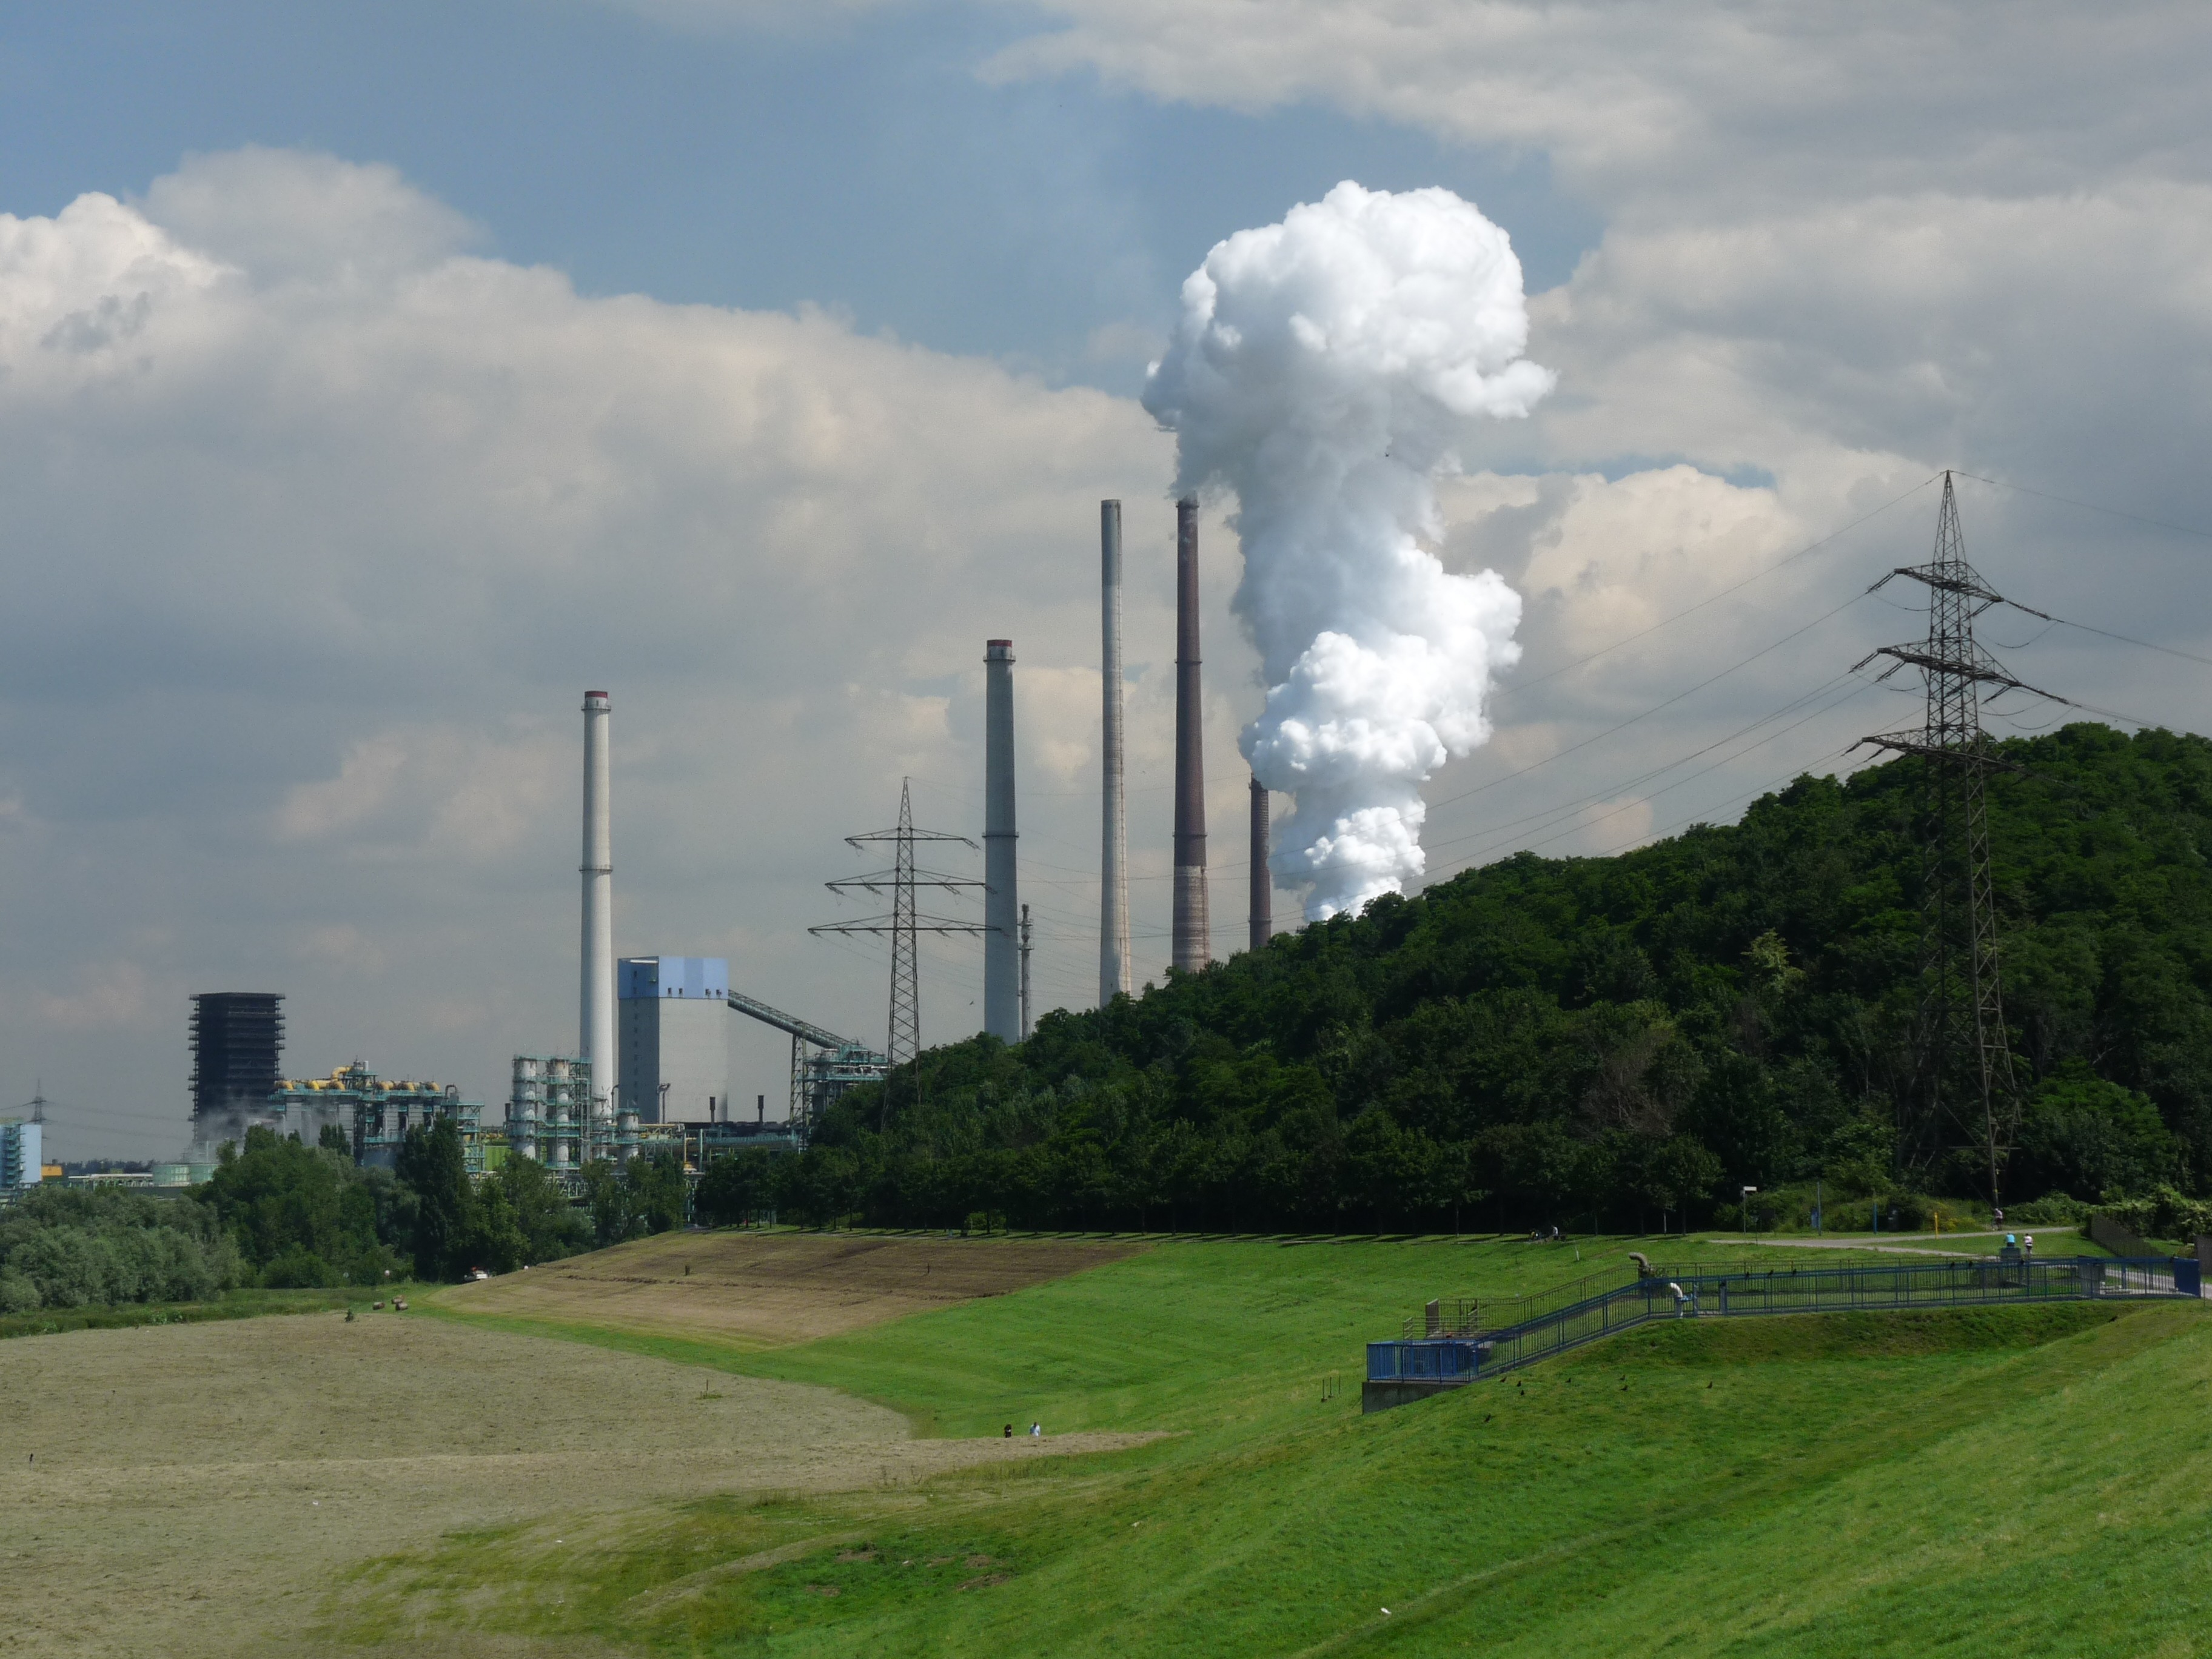
cloud, meadow, wind, smoke, power line, chimney, fireplace, factory, industry, electricity, energy, pollution, duisburg, industrial plant, river landscape, ruhr area, dike, niederrhein, nuclear power plant, power station, exhaust gases, metallurgical plant, atmosphere of earth, outdoor structure, electronics accessory